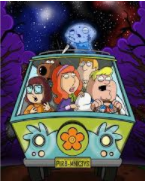
Portrait style: Cartoon Portrait